Allan Dykstra

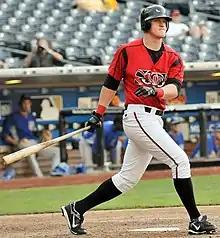
Dykstra batting for the Lake Elsinore Storm, San Diego Padres high-A affiliate, in 2008

Dykstra was drafted 23rd overall in the 2008 MLB Draft by the San Diego Padres. Dykstra signed a contract with the Padres on August 15, 2008, just before the deadline to sign draft picks.